Church of Saints John and Paul, Muggia

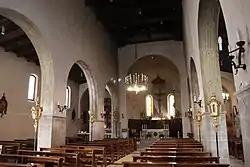
The interior

The interior, divided into three naves, was restored to its original state at the end of the 1930s, after the consolidations, the restorations and the removal of the lateral Baroque altars. A fragment of the exceptional 14th-century fresco can be seen which once occupied the central nave. Along the walls are some of the processional lights from the 18th and 19th centuries belonging to the old brotherhoods.